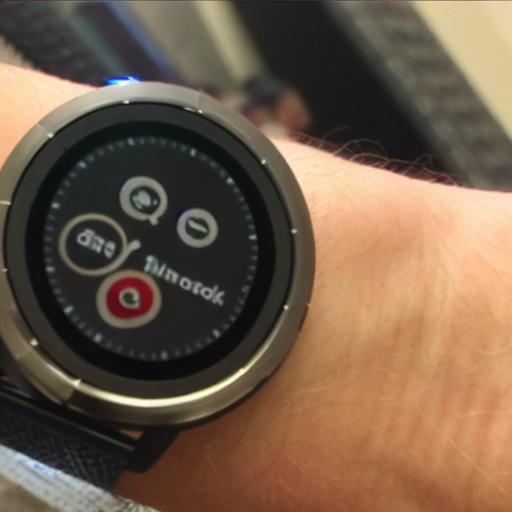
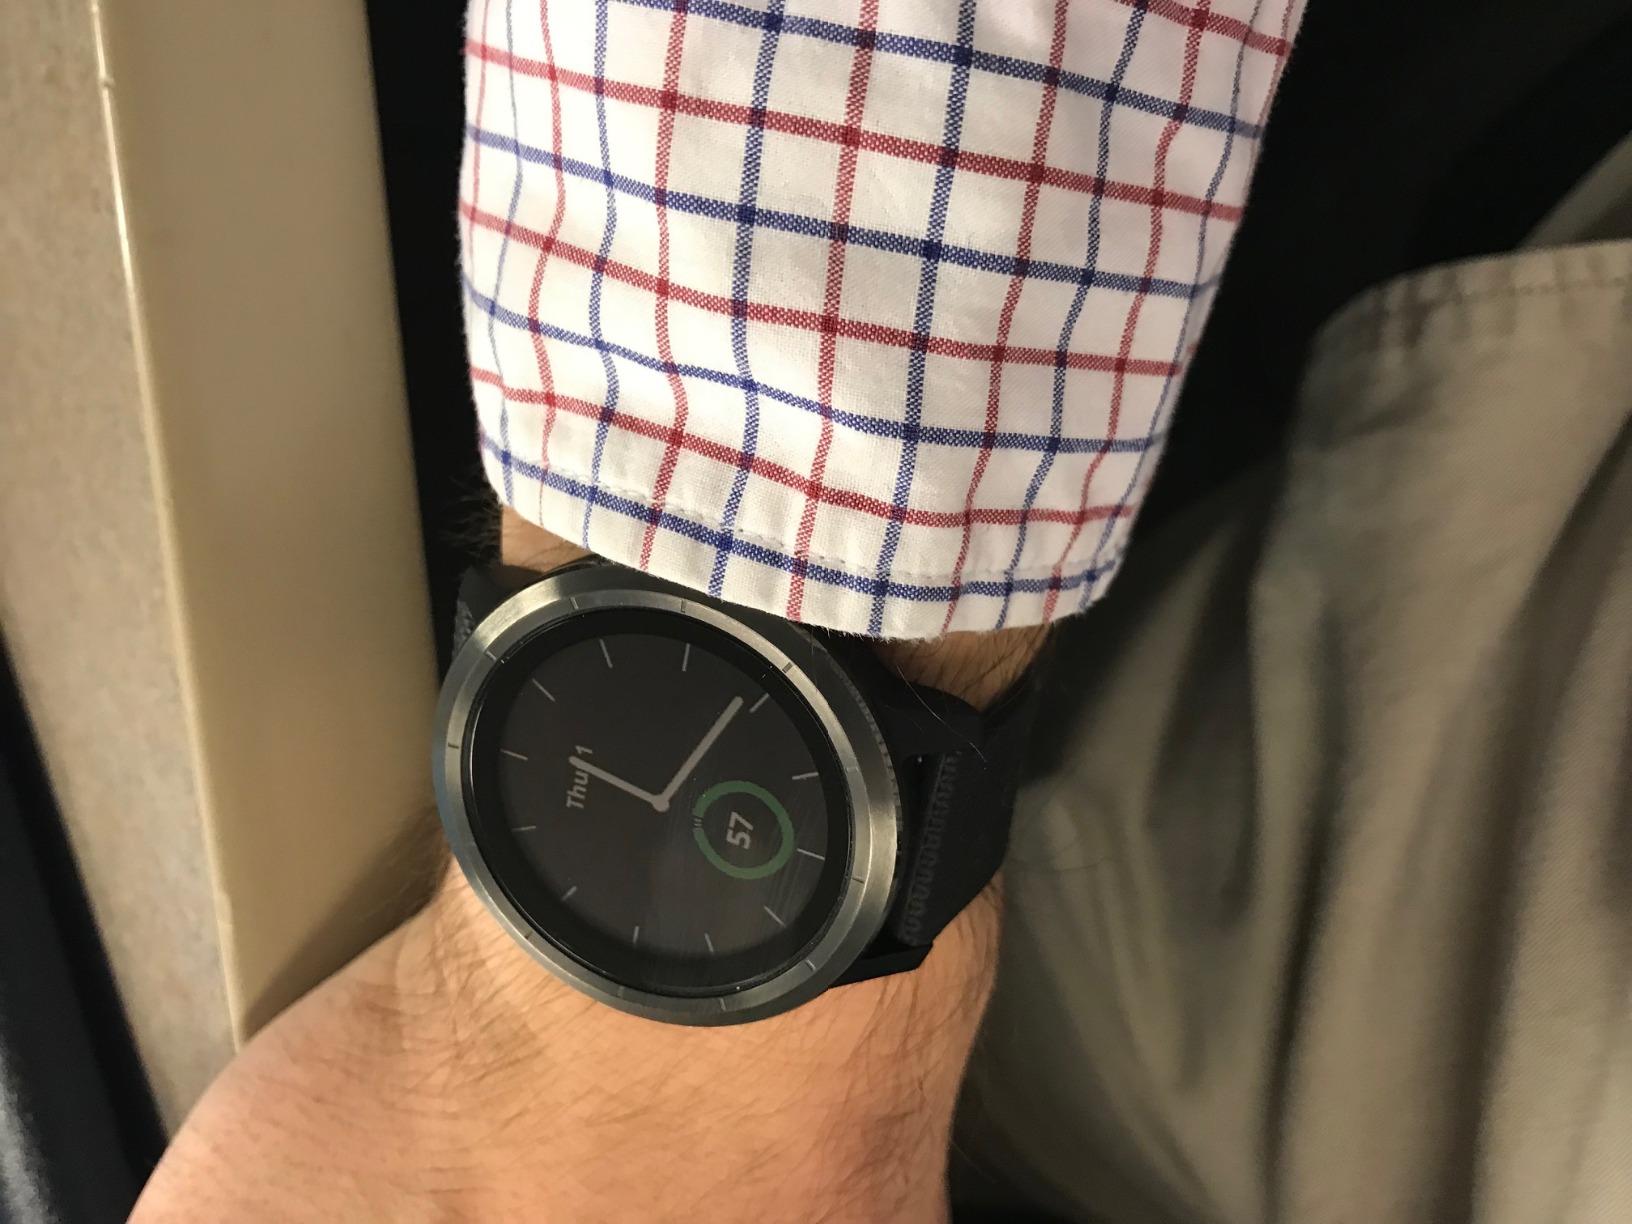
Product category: smartwatch
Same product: no